British armoured formations of the Second World War

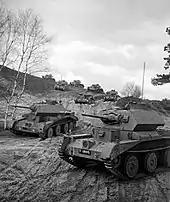
Cruiser Mk IVA tanks of the 1st Armoured Division on exercise during 1941.

At the start of the Second World War, in September 1939, the British Army possessed two armoured divisions; one in Britain and a second in Egypt. On 15 December 1939, the 2nd Armoured Division was established in Britain. Despite being formed, it had no fighting sub-units until the following month, when an independent armoured brigade and elements of the 1st Armoured Division were transferred to it. The 3rd Armoured Division also began to form and several armoured regiments were earmarked to join it. Early war tank production went to formations in France or in Egypt resulting in little availability at home. With the British Army defeated in France and evacuated from Dunkirk, these units were equipped with a motley of armoured cars (improvised and factory built) and assigned to an armoured car brigade called a Motor Machine Gun brigade.